ISS ECLSS

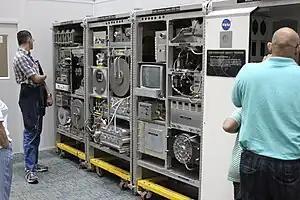
The three ECLSS racks on display at the Marshall Space Flight Center ECLSS Test Facility in 2012. From left to right, the Water Recovery System (Rack 1), WRS (Rack 2) and Oxygen Generating System.

The Water Recovery System consists of a Urine Processor Assembly and a Water Processor Assembly, housed in two of the three ECLSS racks.